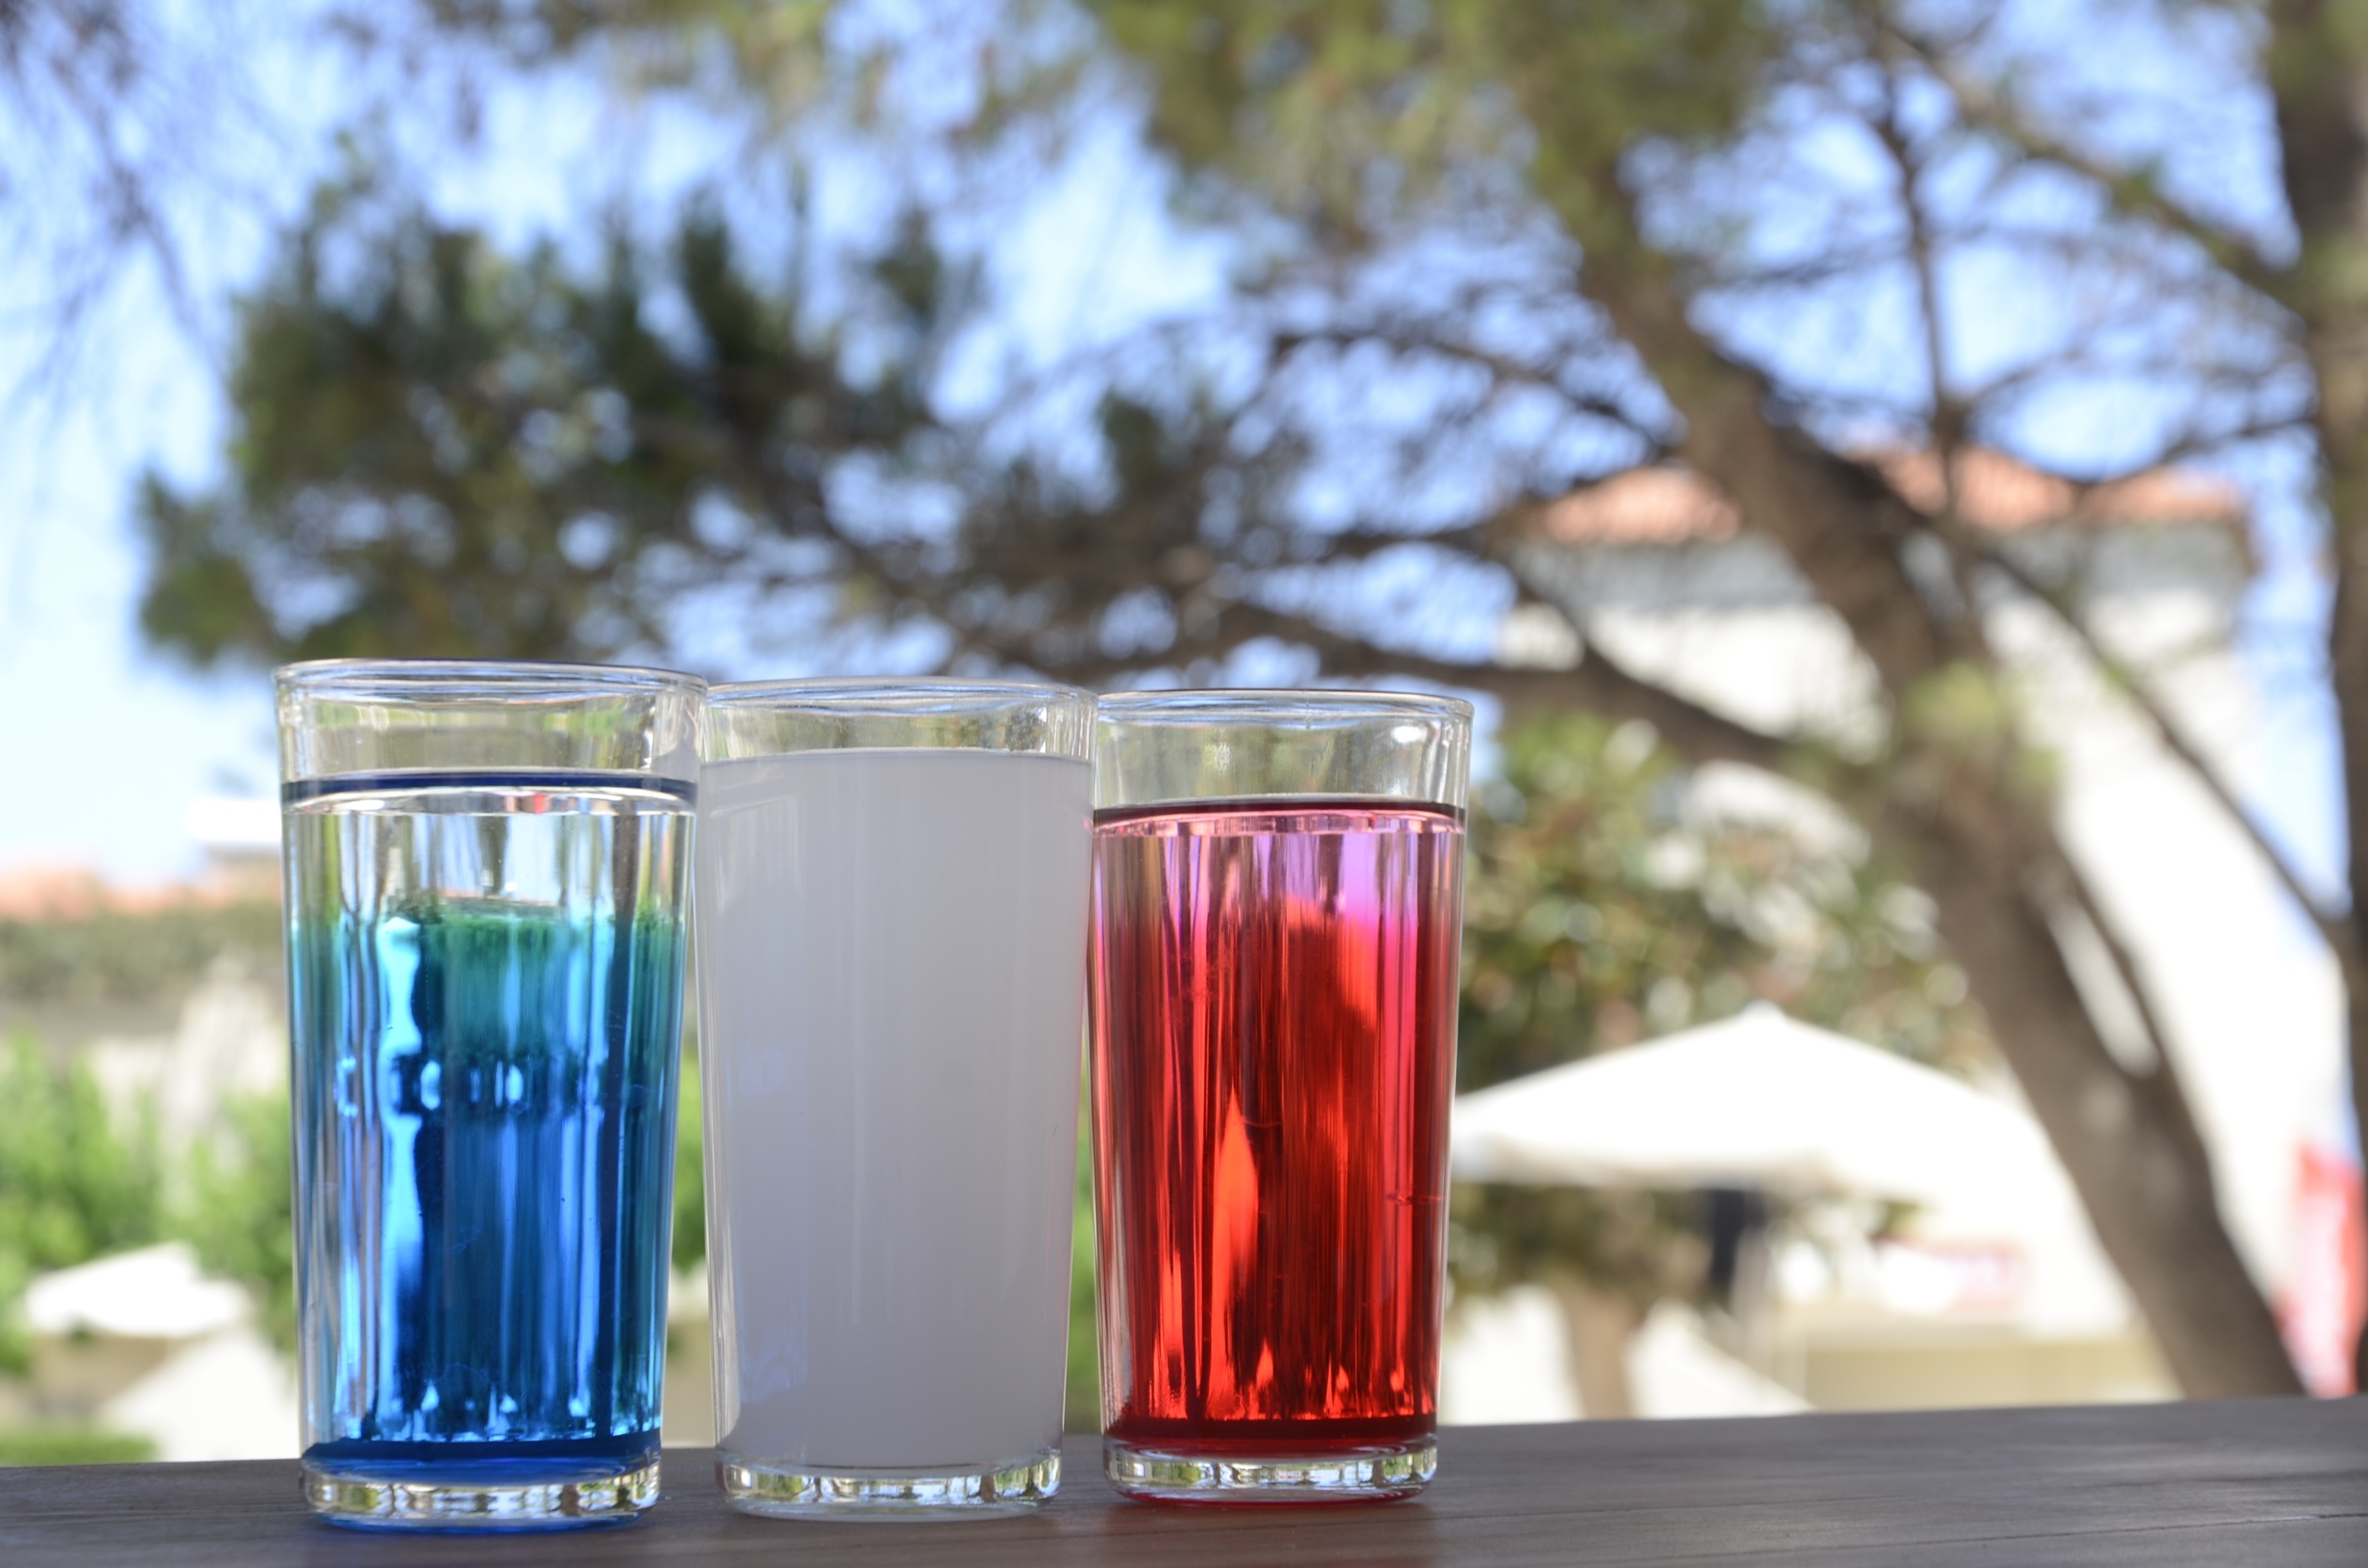
glass, drink, lighting, man made object, distilled beverage